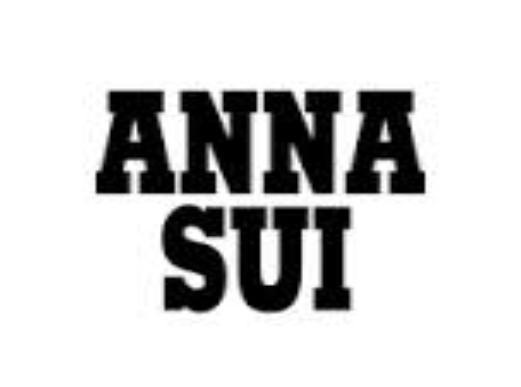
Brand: Anna Sui
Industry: Clothes